Joti Samra

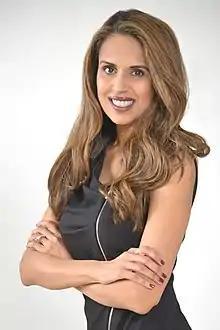
Samra in 2018

Joti Samra is a Canadian television personality who is co-host and finance expert on the docu-reality television series "Million Dollar Neighbourhood" on the Oprah Winfrey Network airing in Canada and the US. Samra was born in a suburb of Vancouver, British Columbia, Canada. She holds a bachelor's degree in psychology from the University of British Columbia, master's degree in clinical psychology from the University of Regina and a PhD in clinical-forensic psychology from Simon Fraser University. Samra was the psychological consultant to Citytv's "The Bachelor Canada" and was a featured clinical expert in all three seasons of the Animal Planet docu-reality series "Confessions: Animal Hoarding", developed by the producers of the critically acclaimed A&E series "Intervention". She has authored a weekly "Ask the Health Expert" column for "The Globe and Mail" since 2010. In April 2016 Dr. Samra started a weekly radio program on the Surrey BC station 107.7 Pulse FM. (pulsefm.ca)